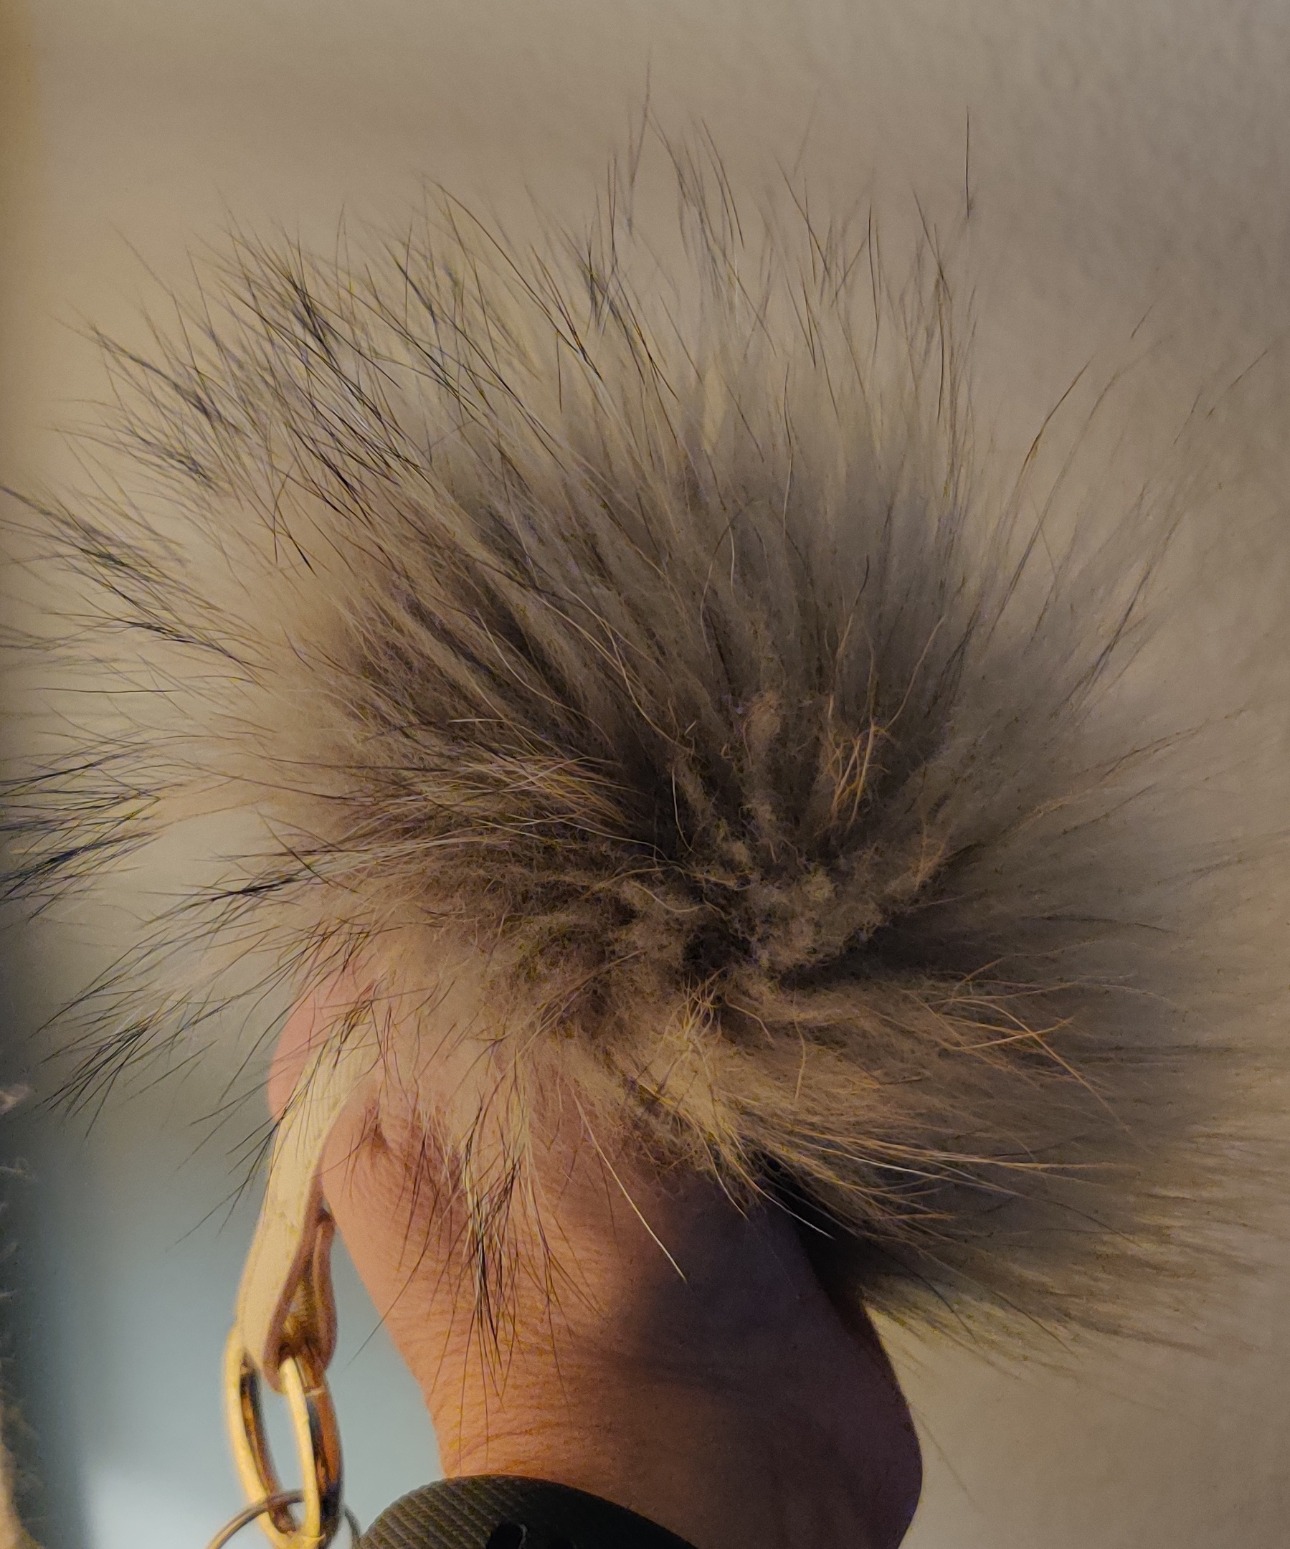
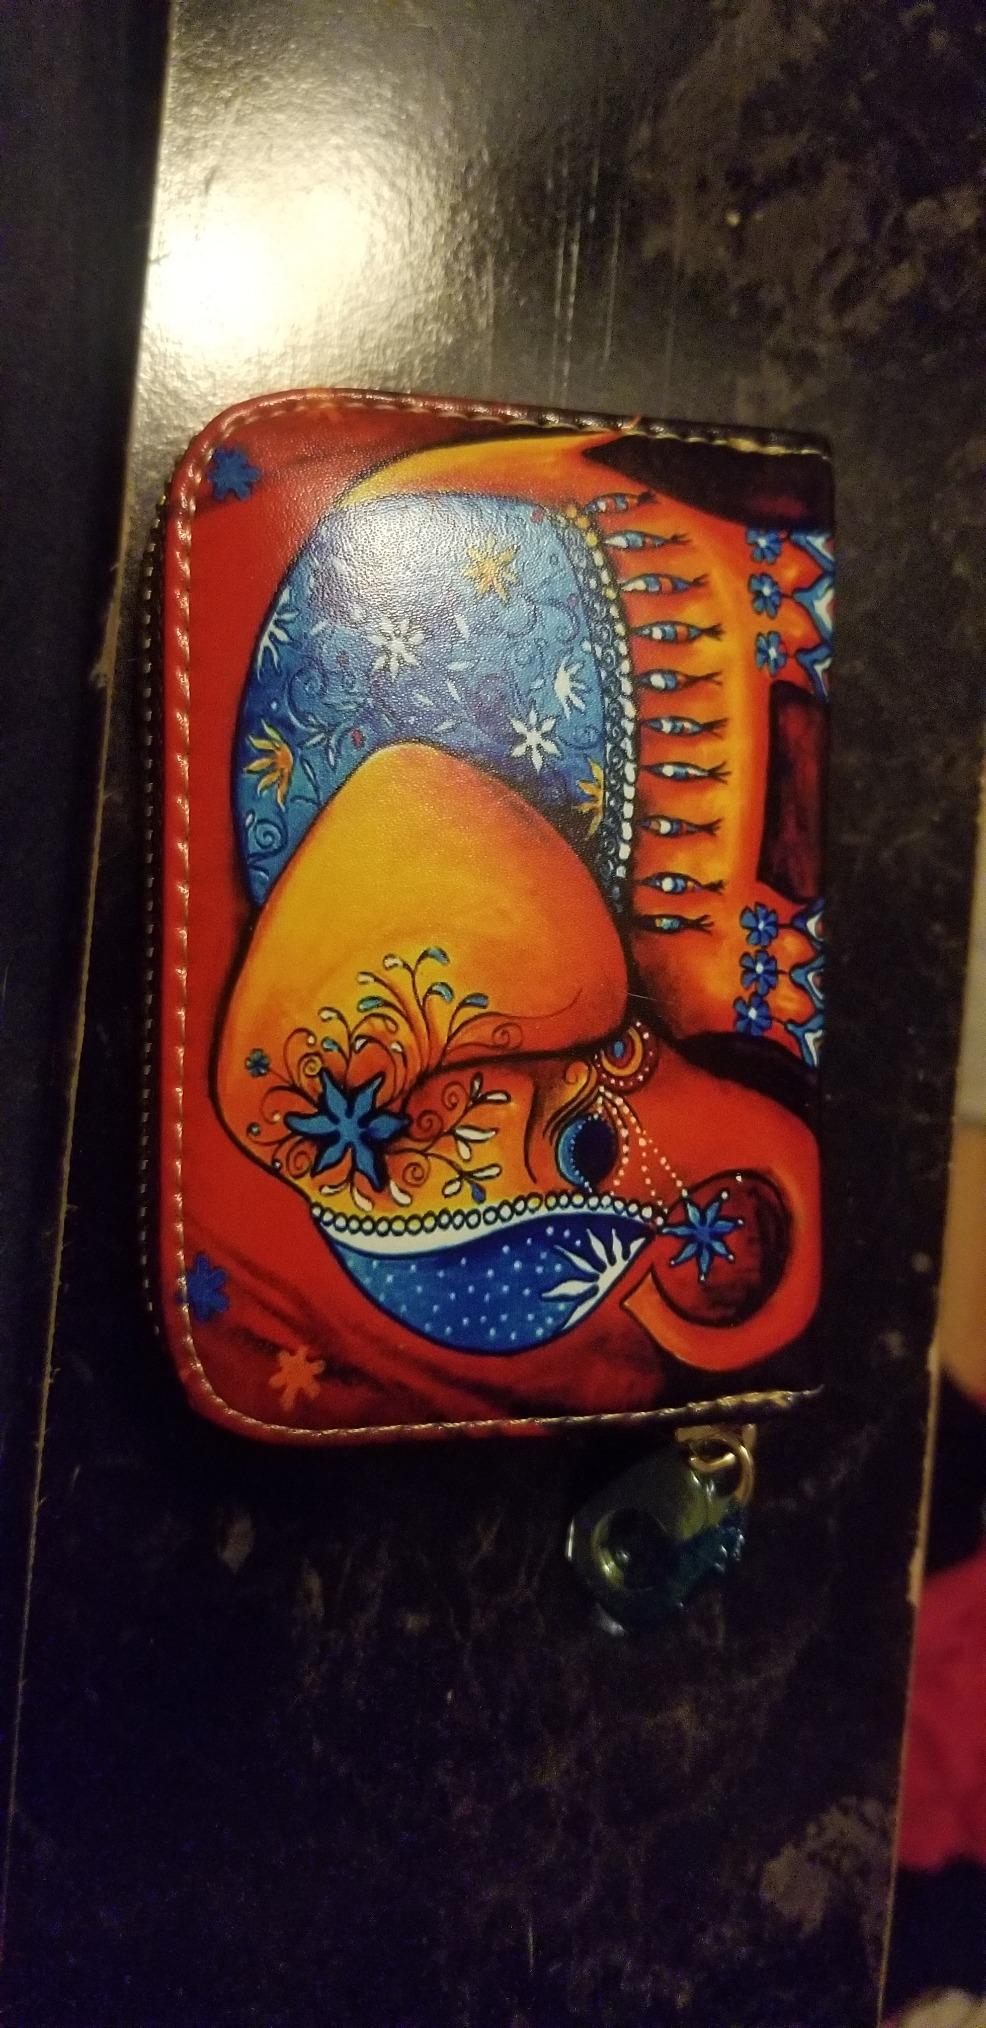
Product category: accessories_keychain
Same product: no